Night Owl (train)

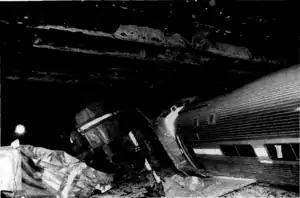
The "Night Owl" wrecked at Back Bay in 1990

On December 12, 1990, the "Night Owl" was involved in what was then the most serious accident in the history of the Massachusetts Bay Transportation Authority (MBTA). While under the direction of an apprentice engineer, the "Night Owl" entered a curve near Back Bay station in Boston at excessive speed. The train derailed and struck an MBTA Stoughton Line commuter train on a different track. 453 people were injured, although no fatalities resulted. The crash wrecked the two EMD F40PH diesel locomotives which were hauling the train, a material-handling car (carrying express freight), a baggage car, and two Amfleet coaches.